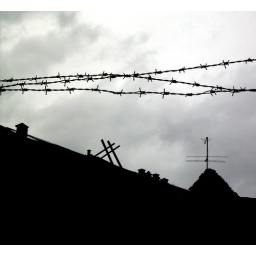
&amp;quot;A person or animal trying to pass through or over barbed wire will suffer discomfort and possibly injury.&amp;quot; -Wikipedia